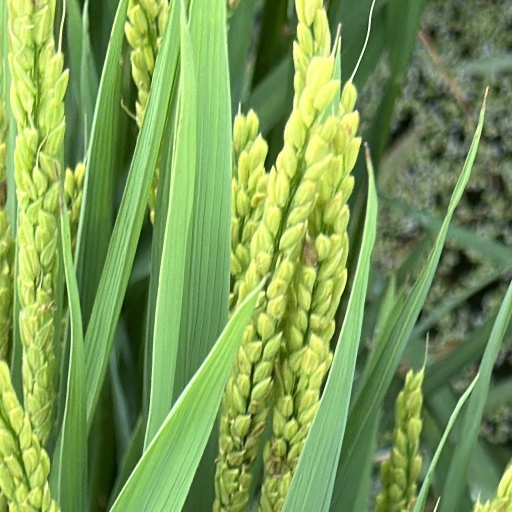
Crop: rice